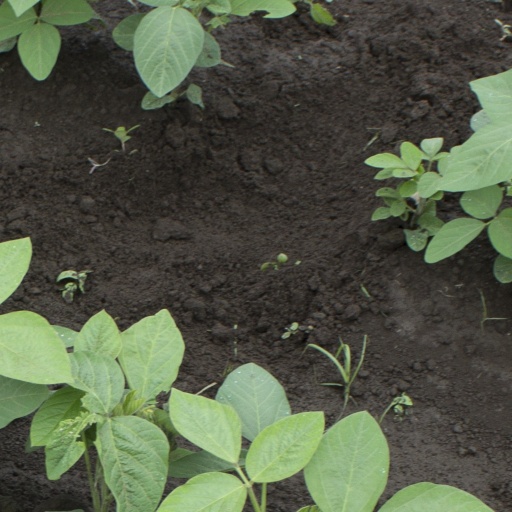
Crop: soybean